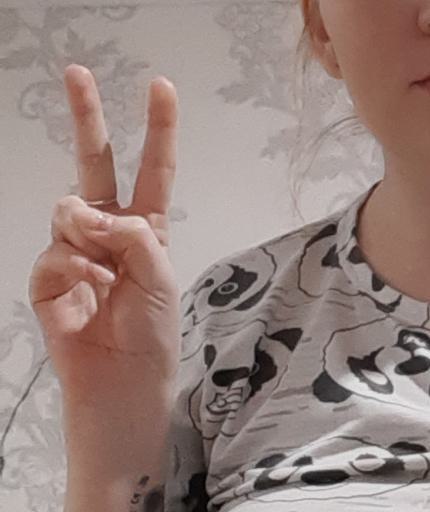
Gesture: peace